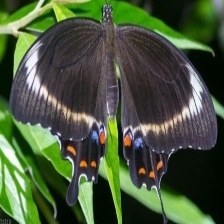
Species: ORCHARD SWALLOW